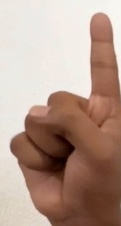
ASL sign: 1